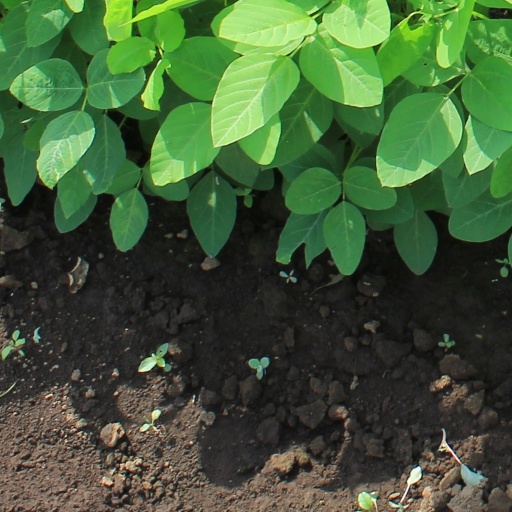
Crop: soybean